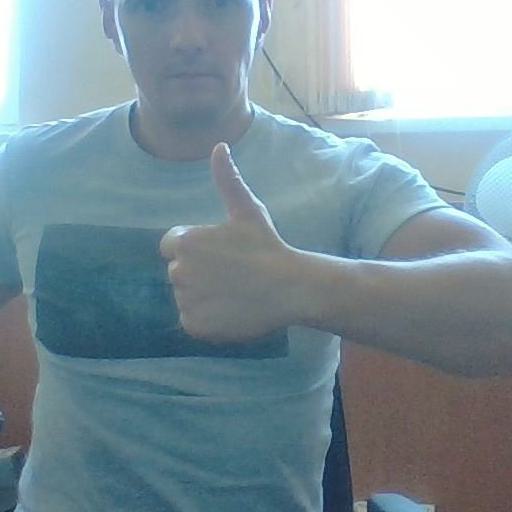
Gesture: like